Gwar

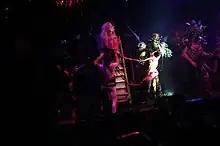
Disemboweling a Paris Hilton character – part of Gwar show in Edmonton, 2004

Gwar began work on their next album, tentatively titled "Go to Hell!", in January 2006. That same month, Gwar opened a gallery show called "The Art of Gwar" at Art Space gallery in Richmond to display the many props, costumes, cartoons, paintings produced by The Slave Pit, Gwar's art and effects studio.